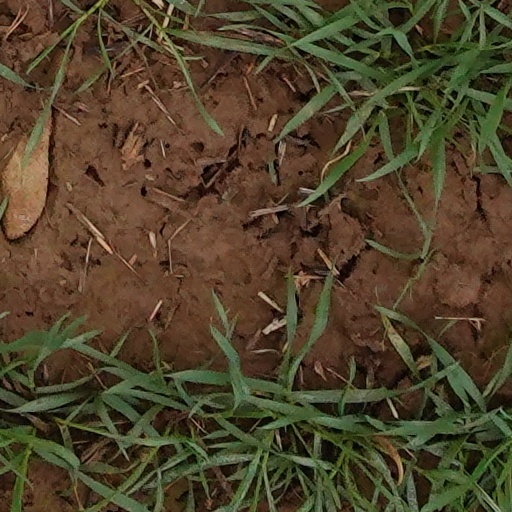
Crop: wheat